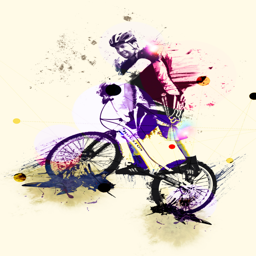
digital art selected for the #